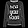
Label: Pullover